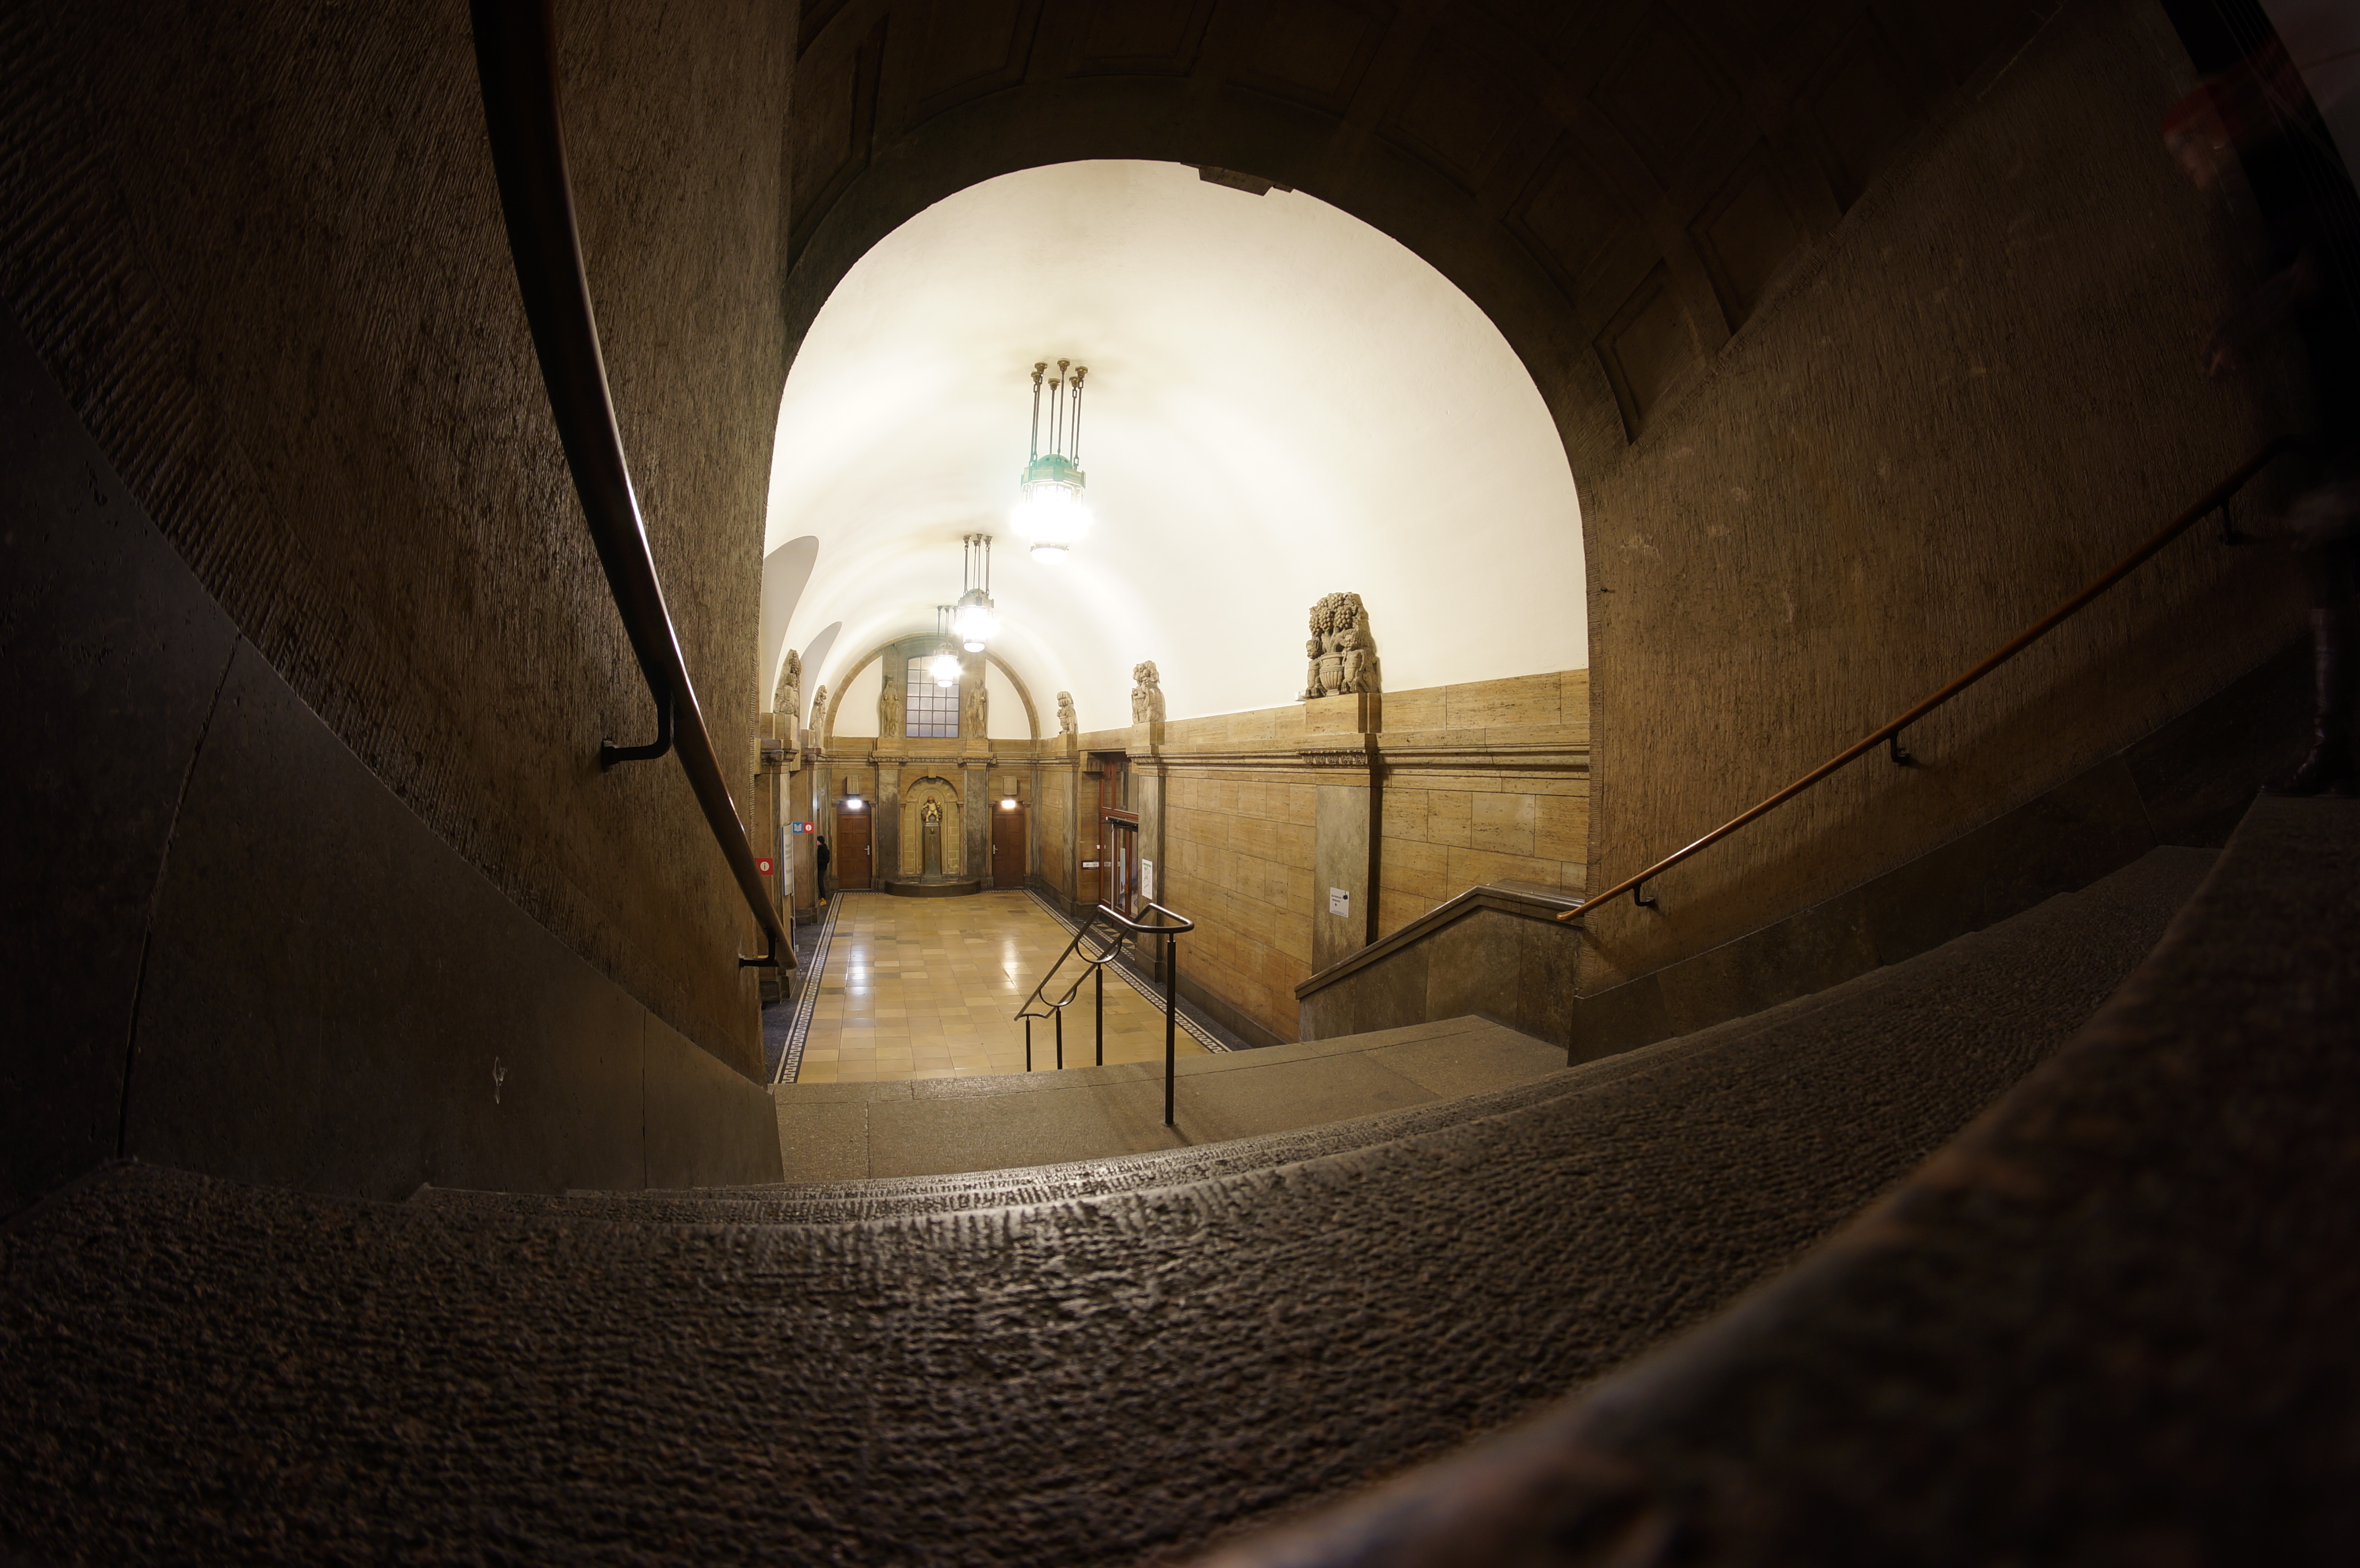
light, night, photography, sunlight, shadow, darkness, lighting, 2015, temple, germany, deutschland, berlin, walimex, samyang, sony, shape, nex, nex6, lenstagged, steffenzahn, walimex8mm, guessedberlin, 8mm, gwbclaudialausb